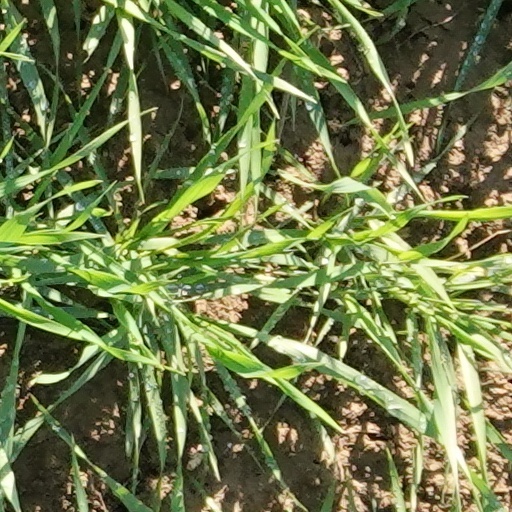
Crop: wheat